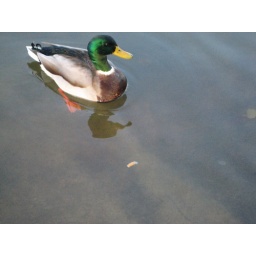
duck swimming around in the reflecting pool